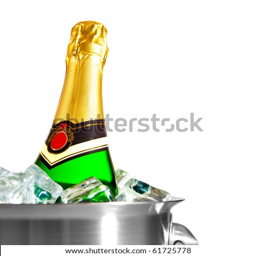
champagne bottle in a bucket with ice on the white